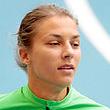
Age: 24